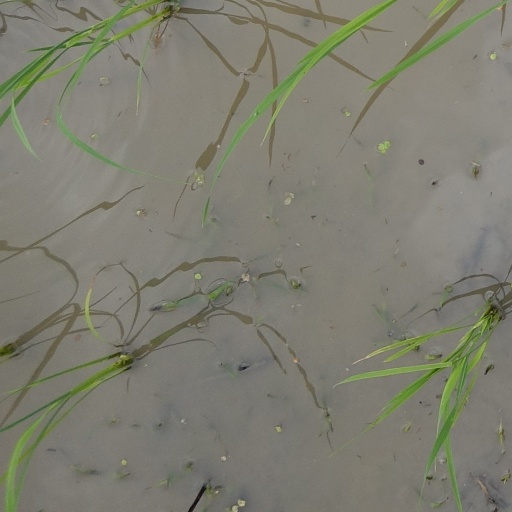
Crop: rice